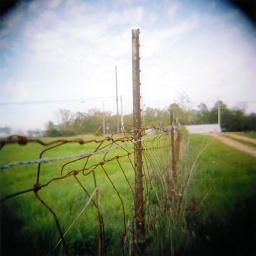
a farm road right in front of the funeral home where my shack series was shot.